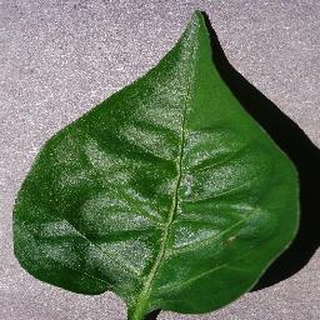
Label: healthy_bell_pepper